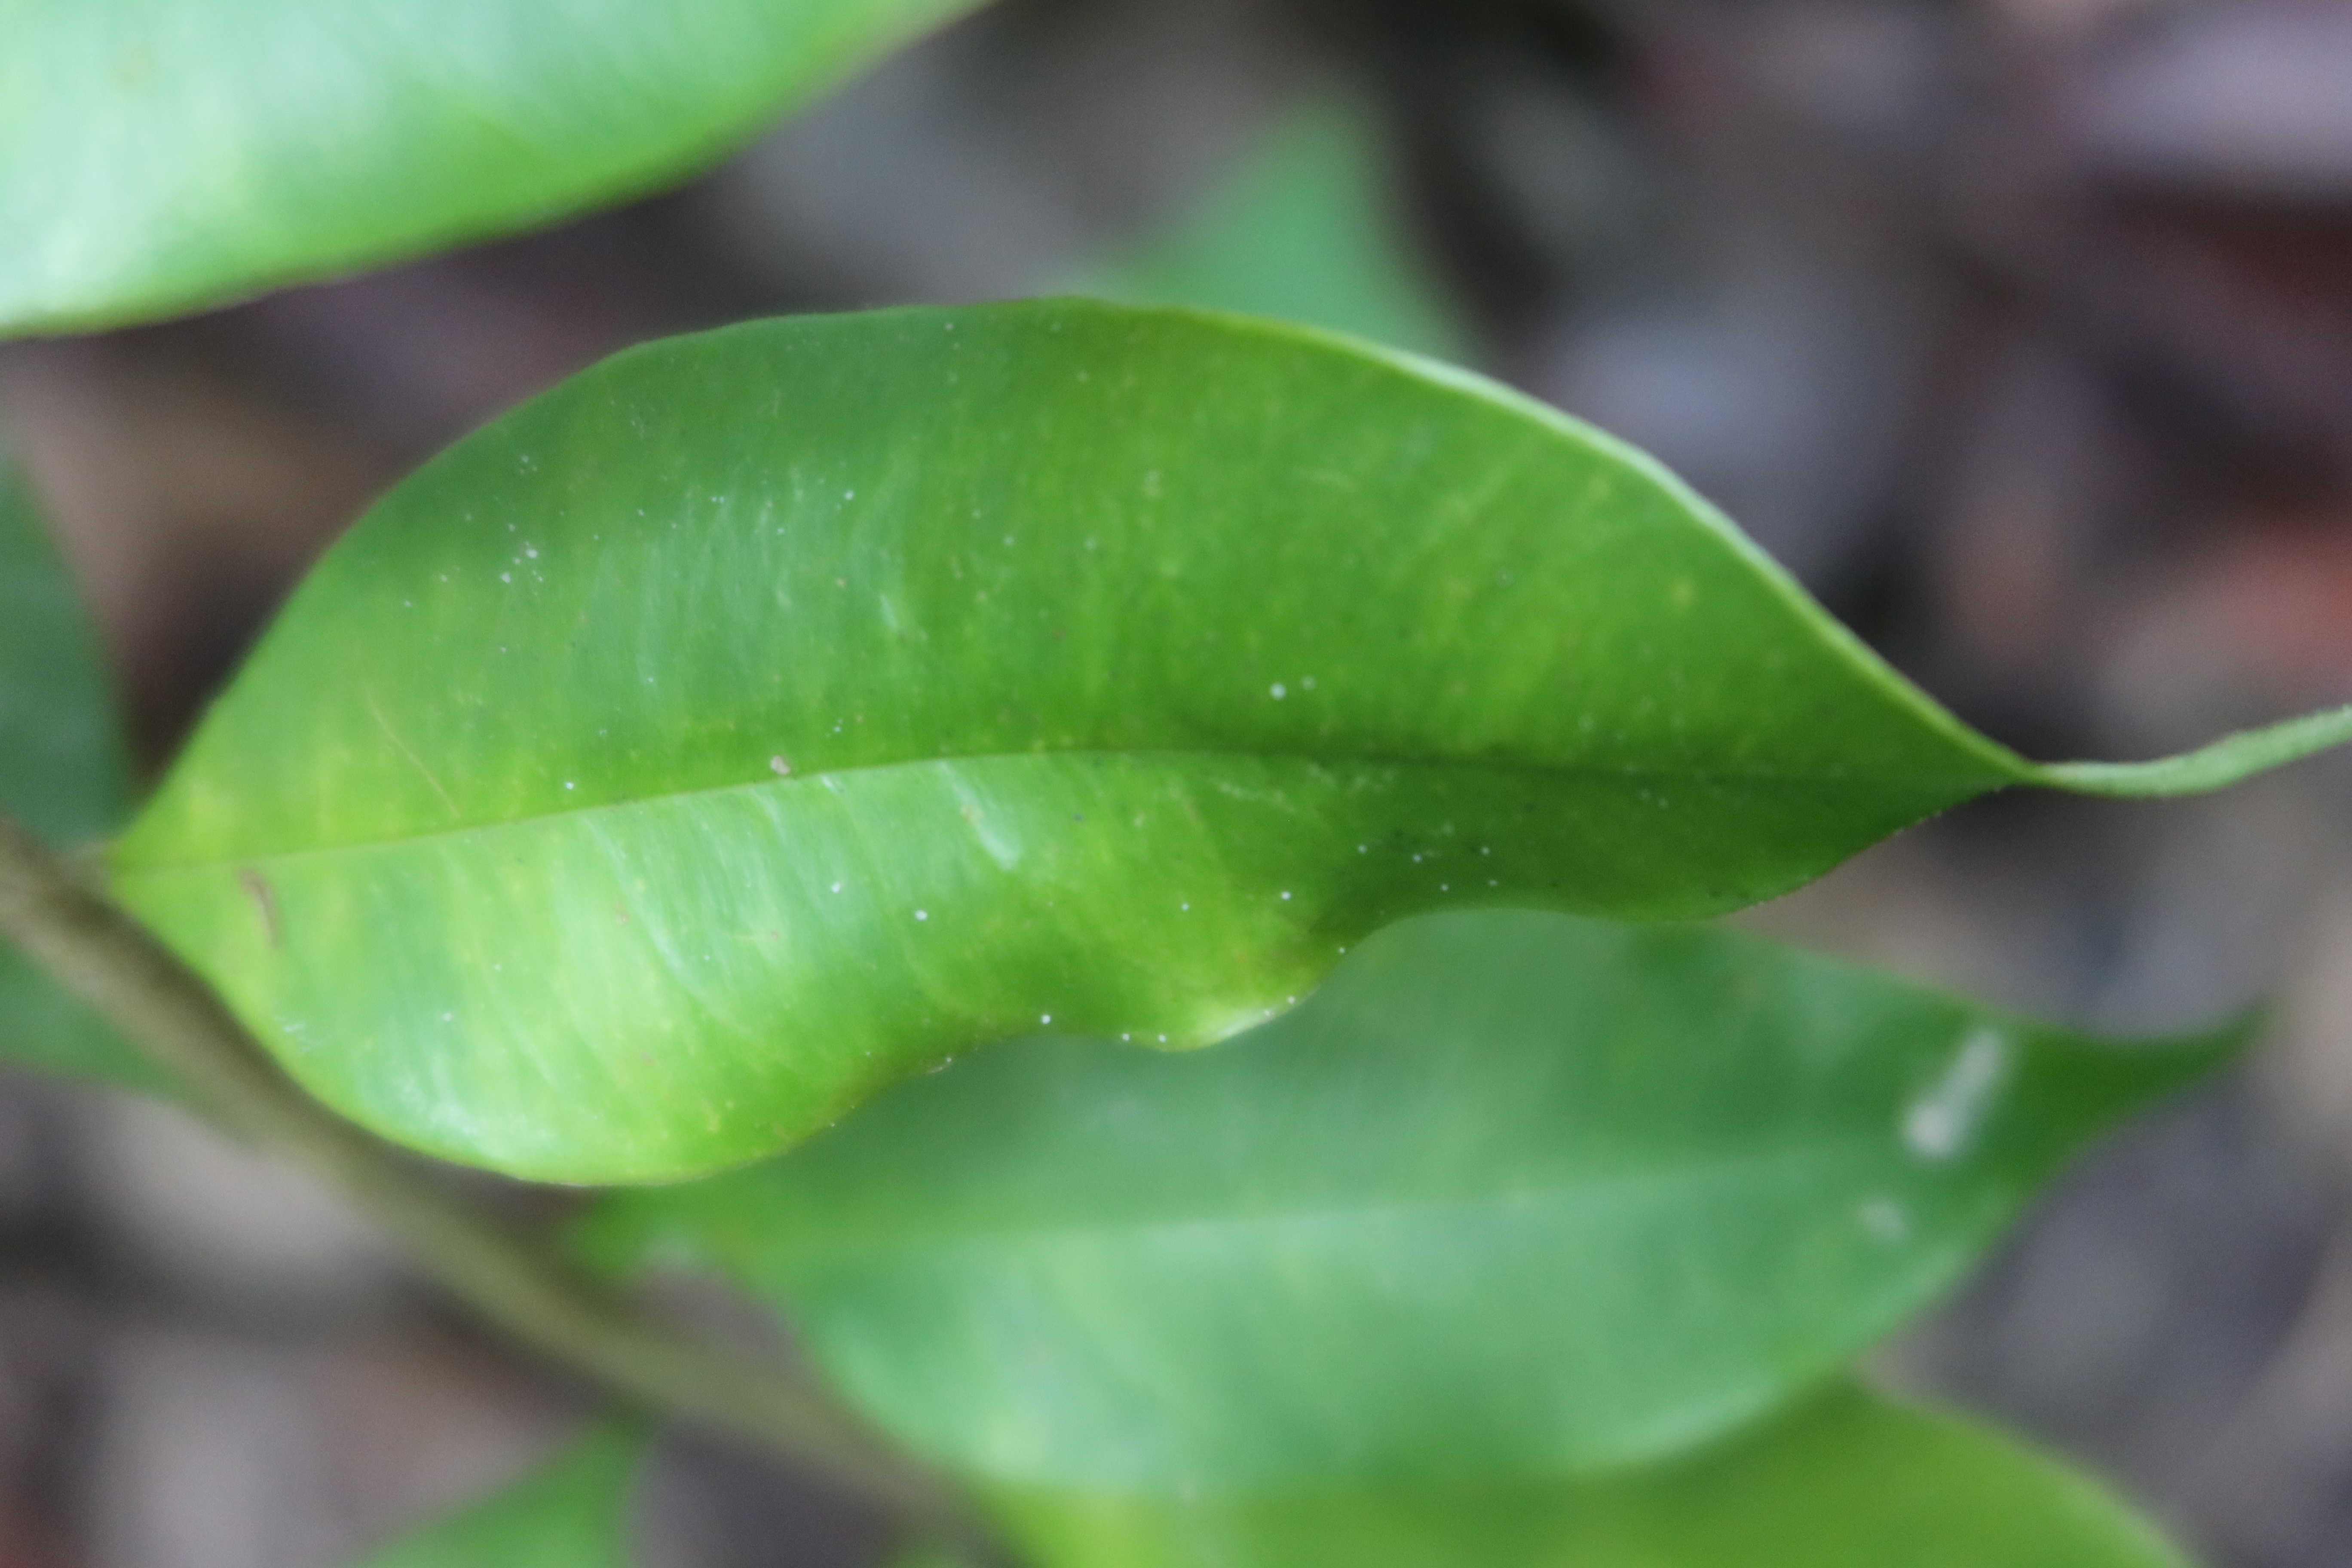
Label: Mosaic Viruses